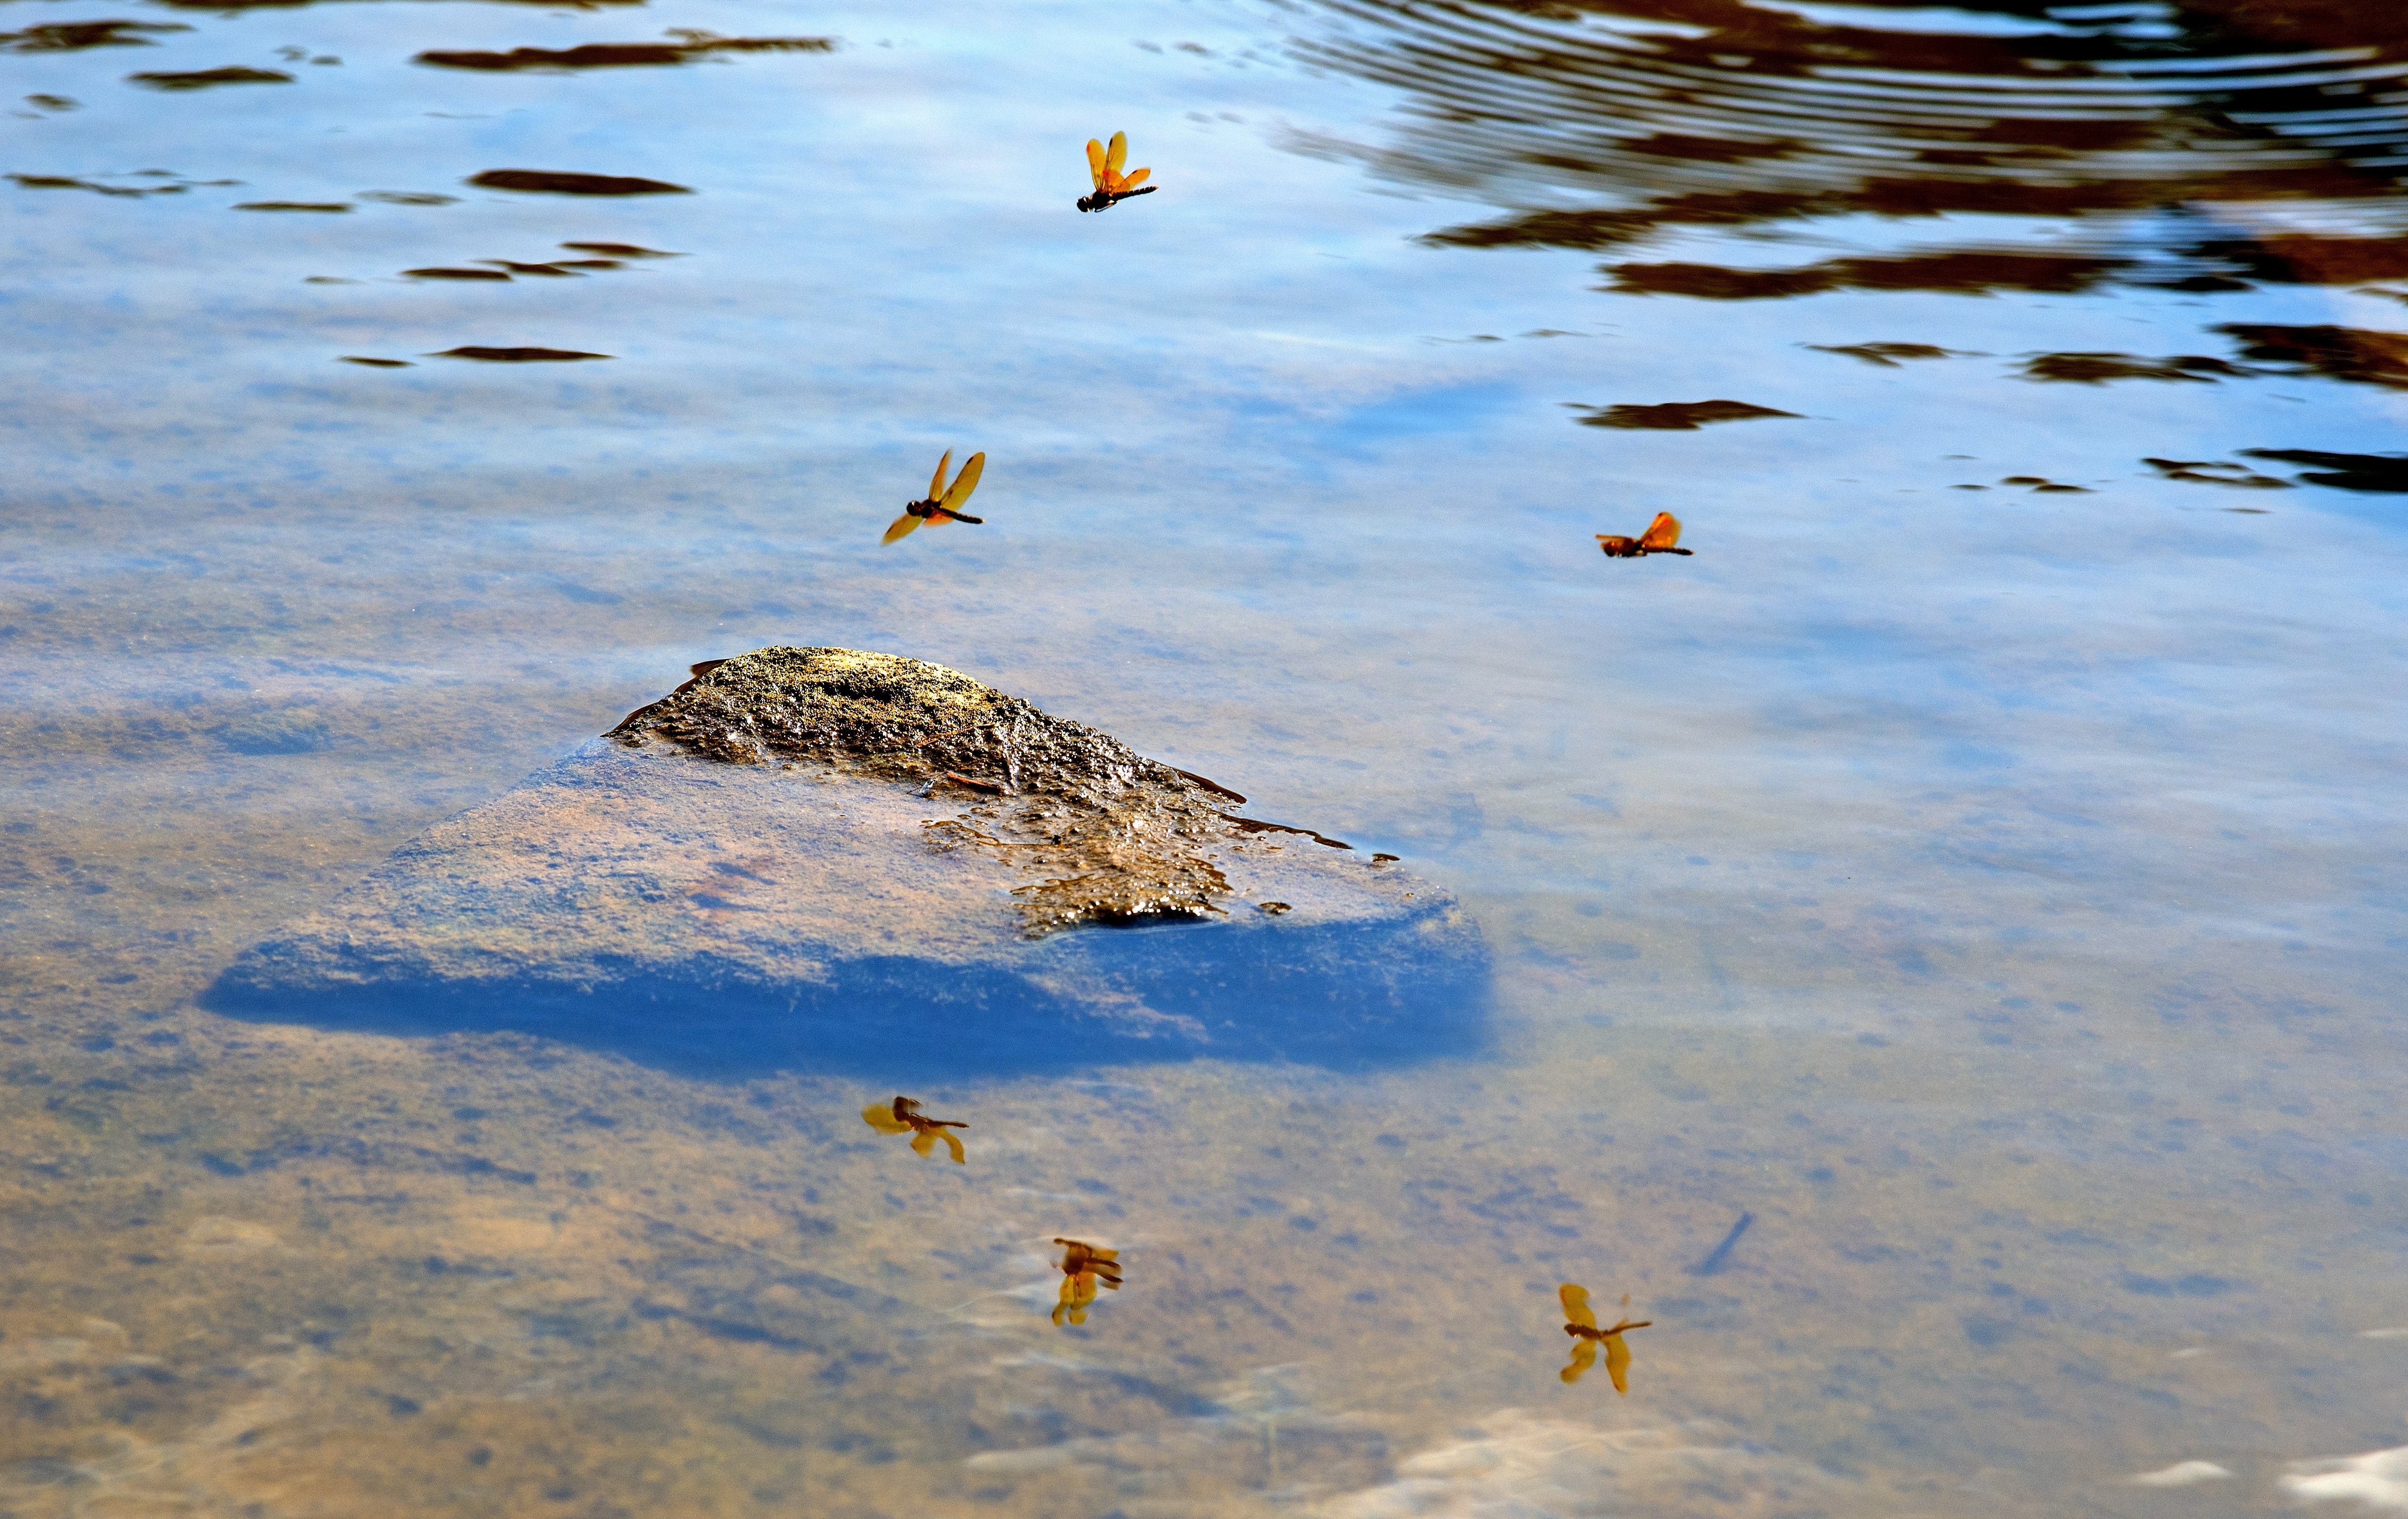
sea, coast, water, nature, bird, sky, lake, animal, stone, wildlife, reflection, insect, duck, dragonfly, water bird, atlanta